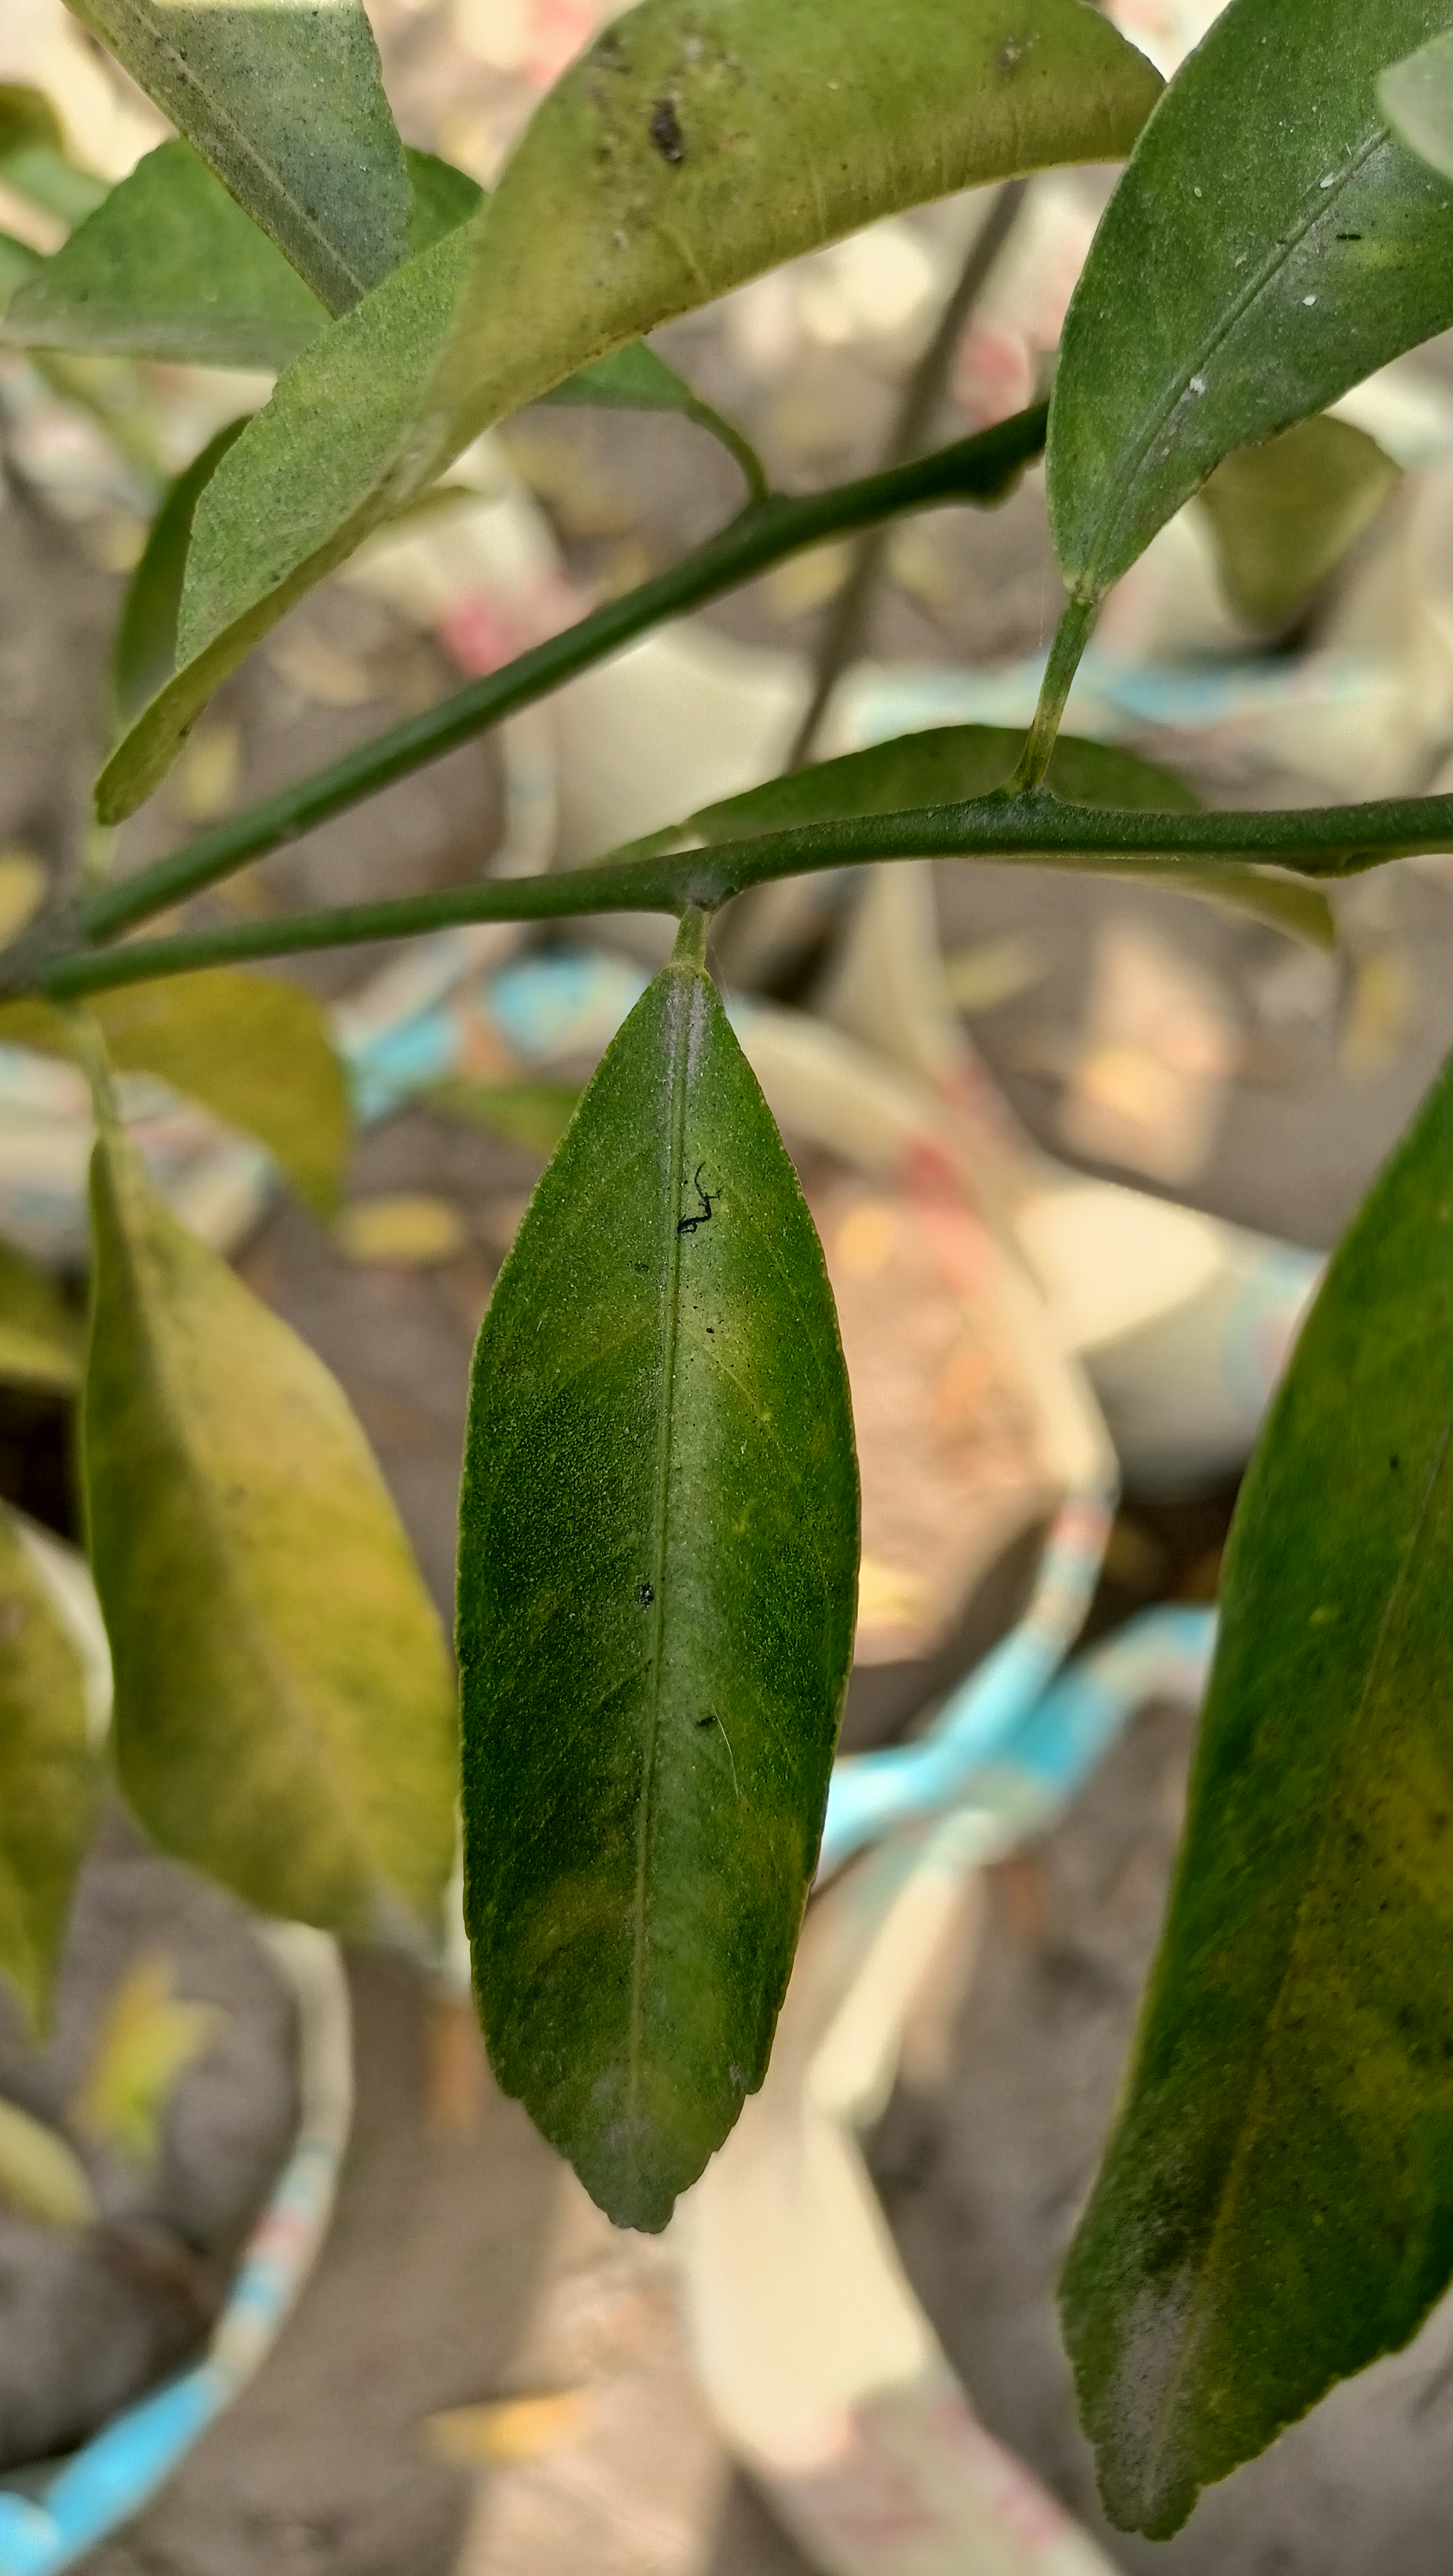
Mandarin leaf variety: Mandaring